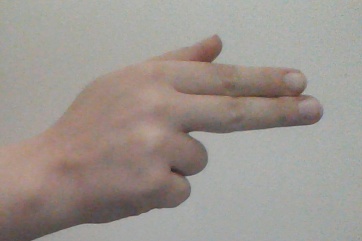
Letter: ghain